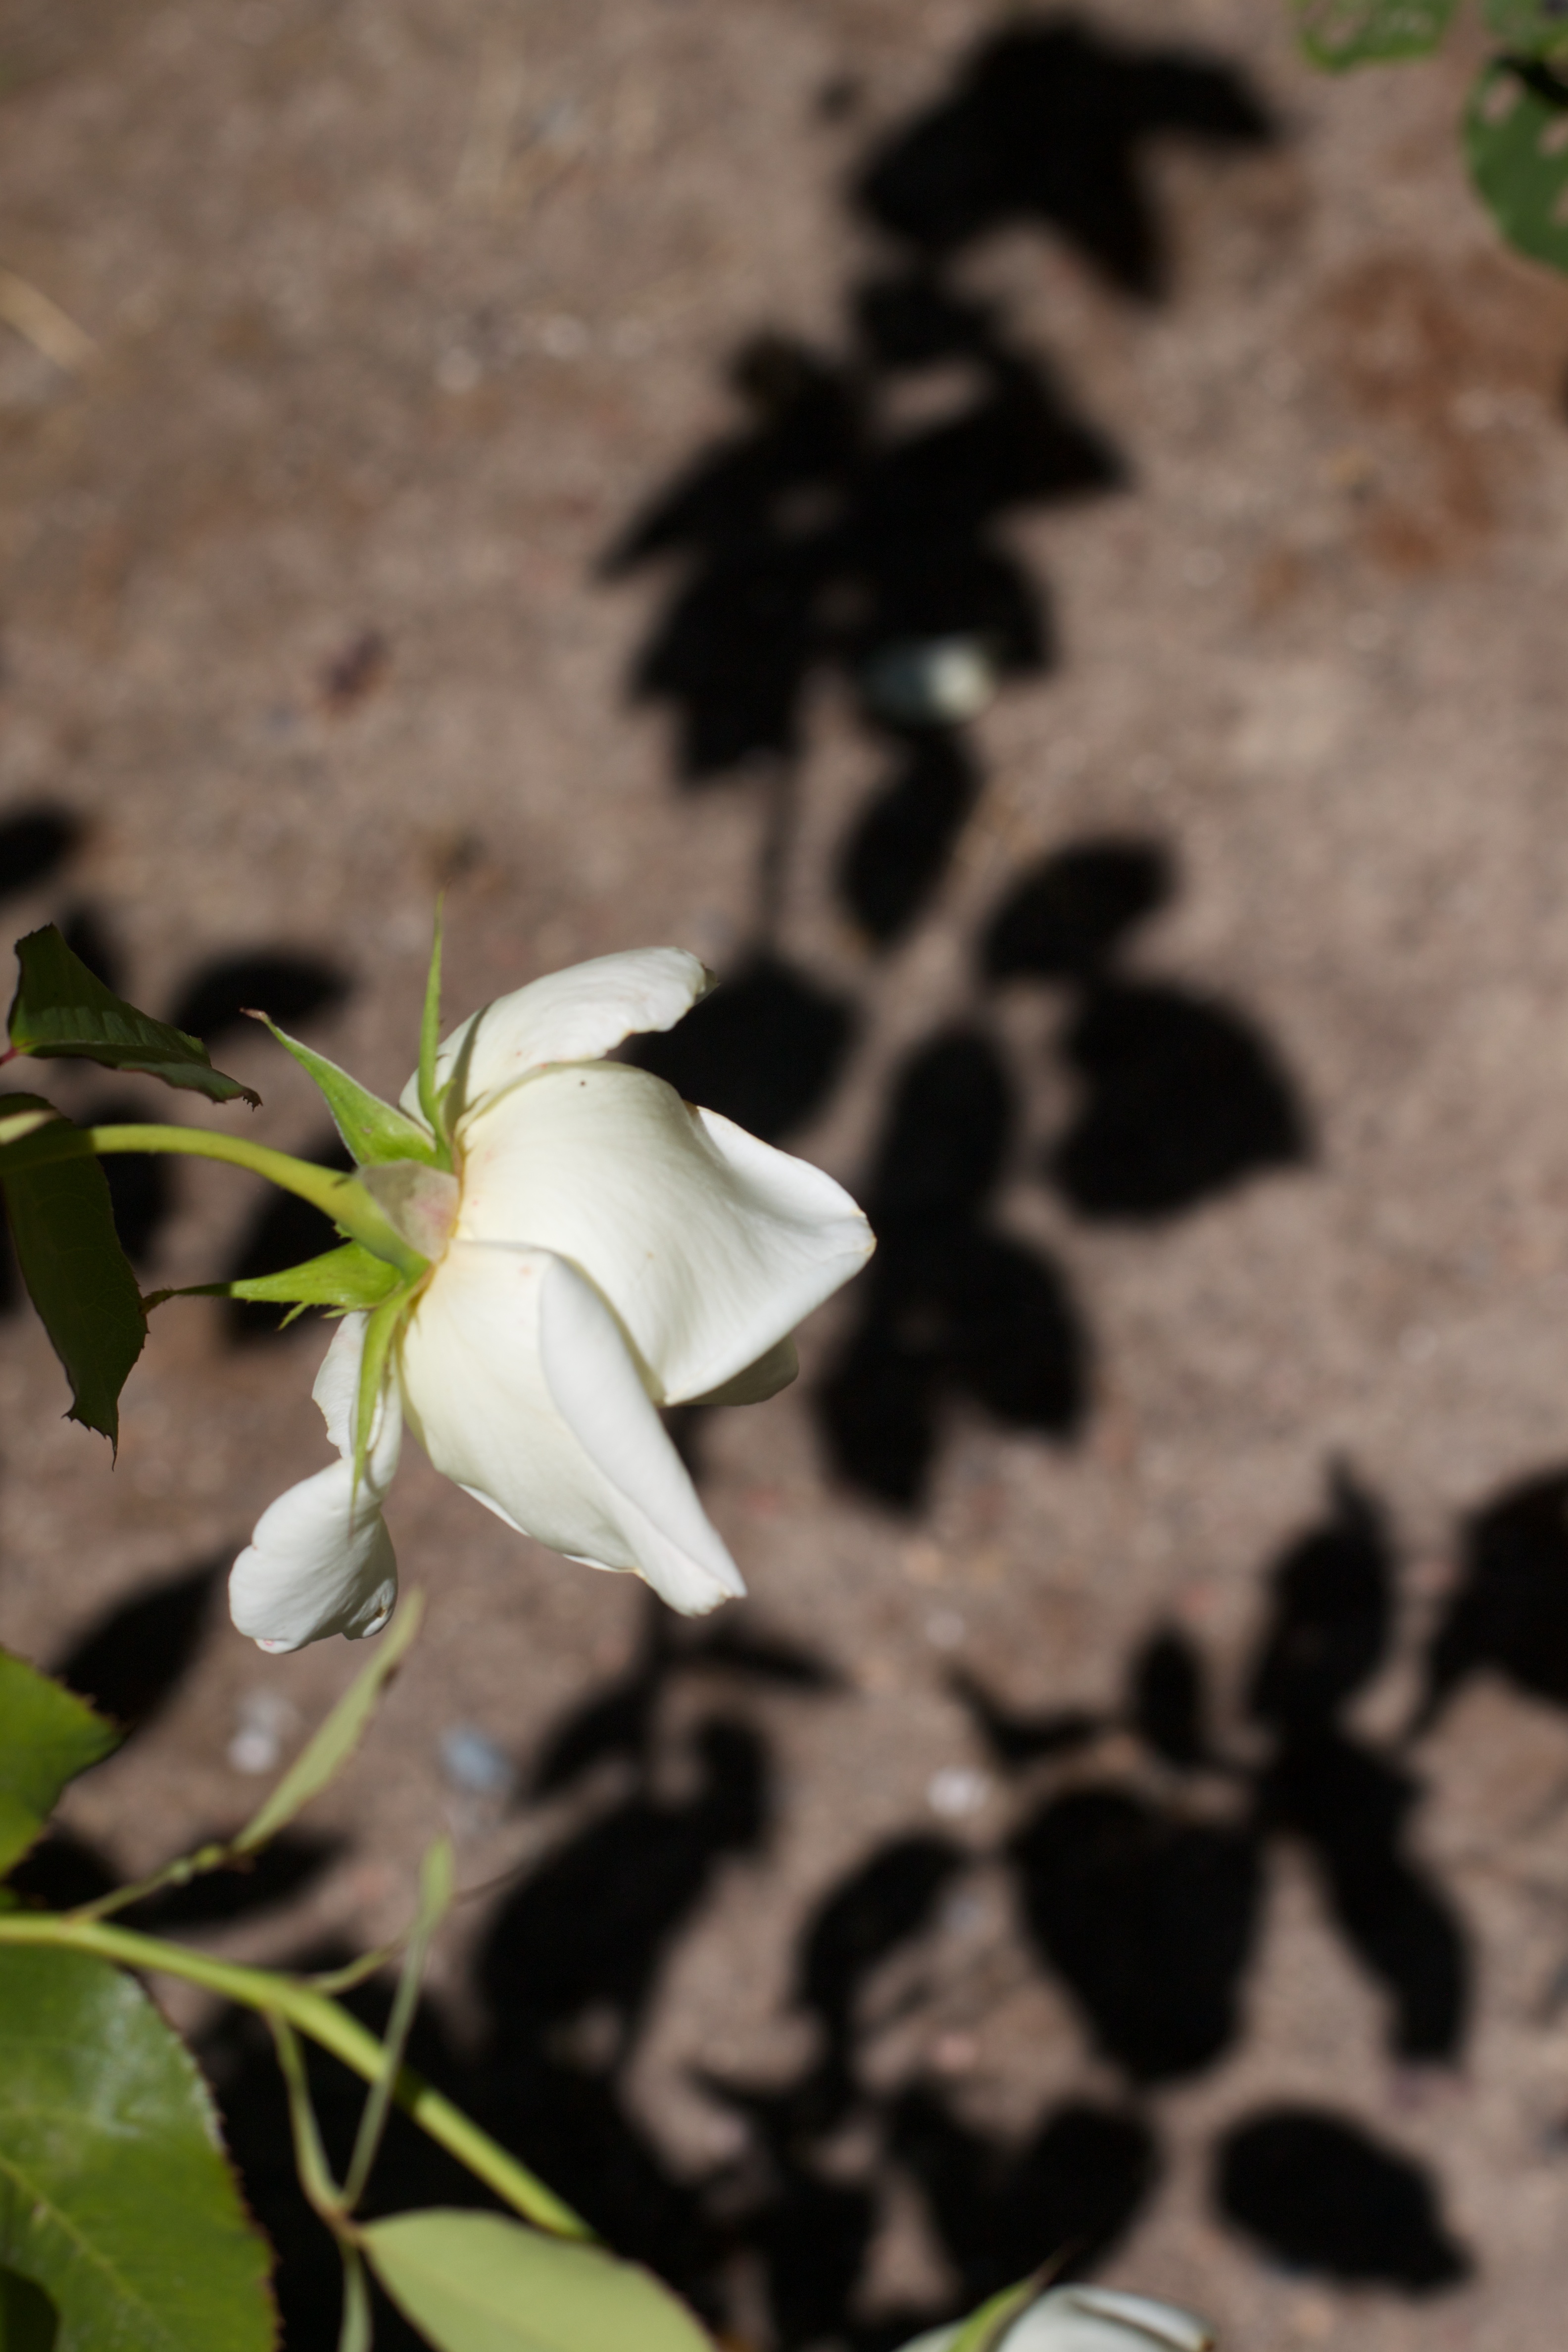
nature, blossom, plant, leaf, flower, petal, botany, flora, wildflower, close up, macro photography, flowering plant, land plant